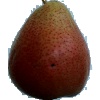
Label: Pear Forelle 1